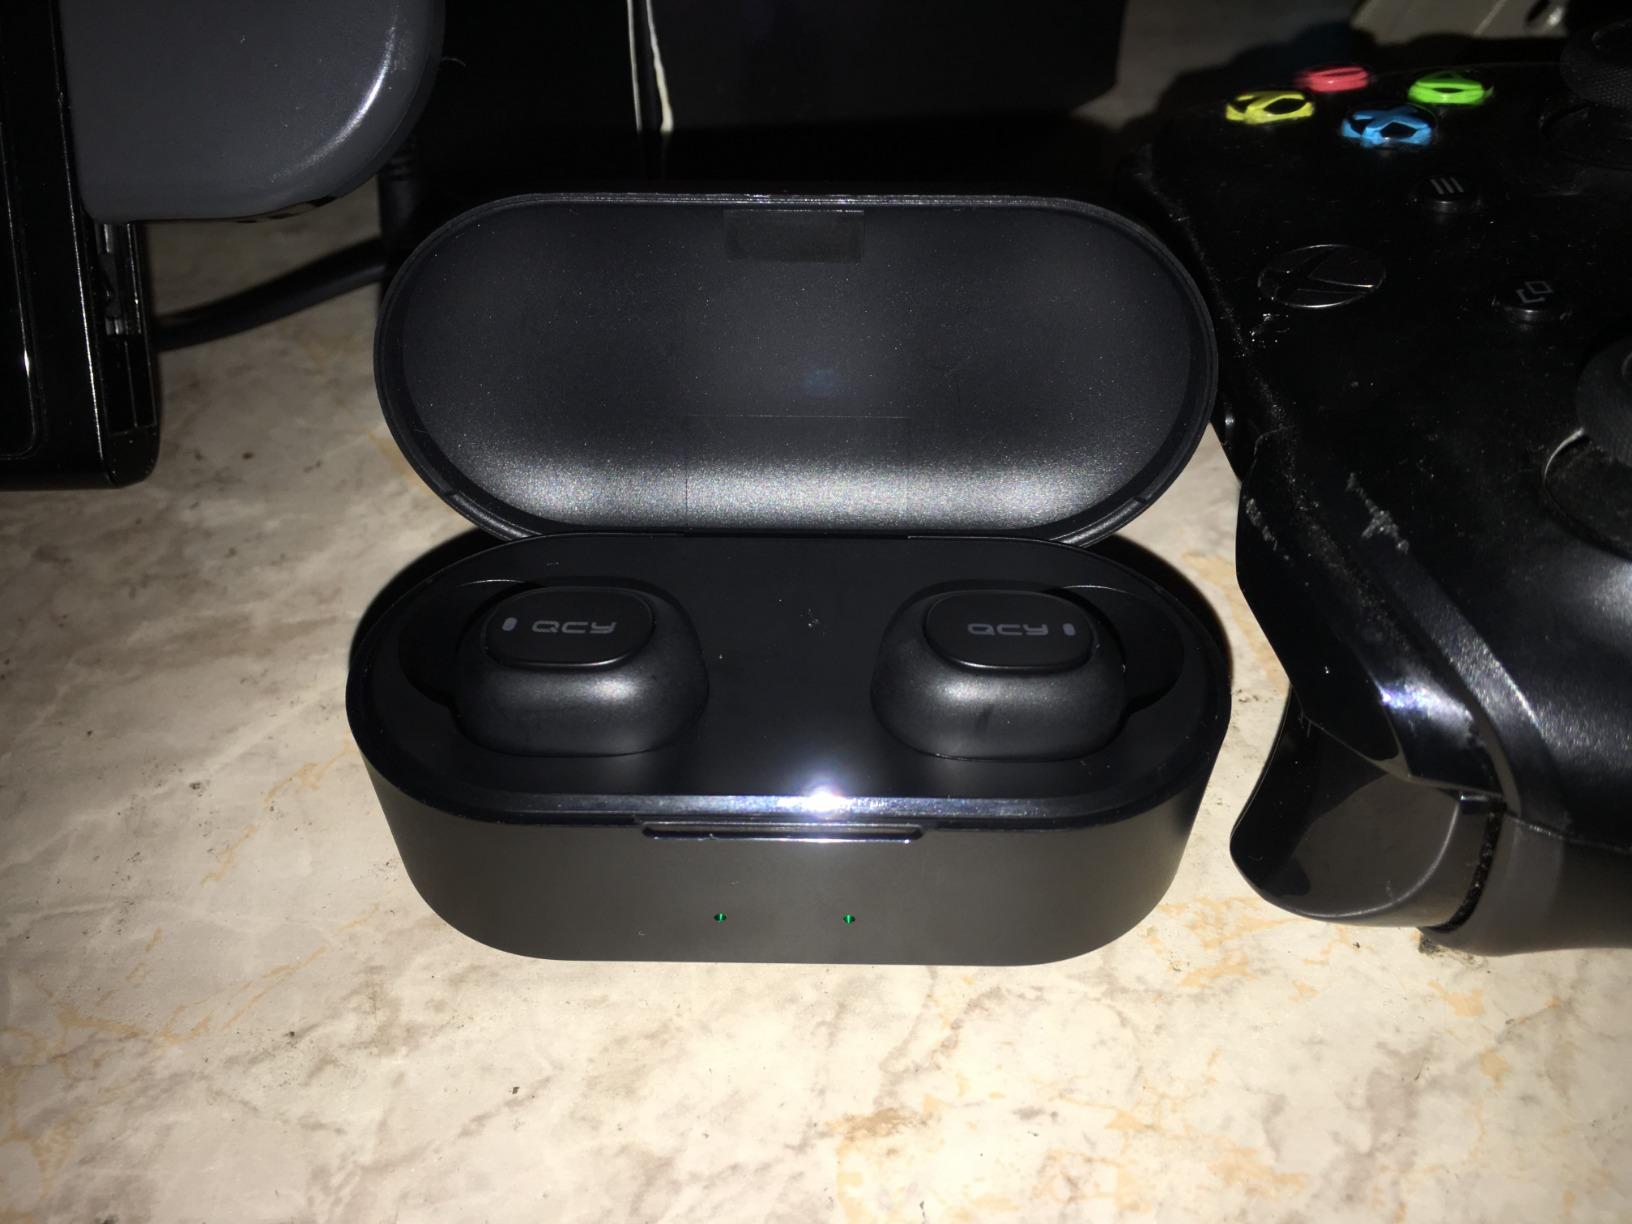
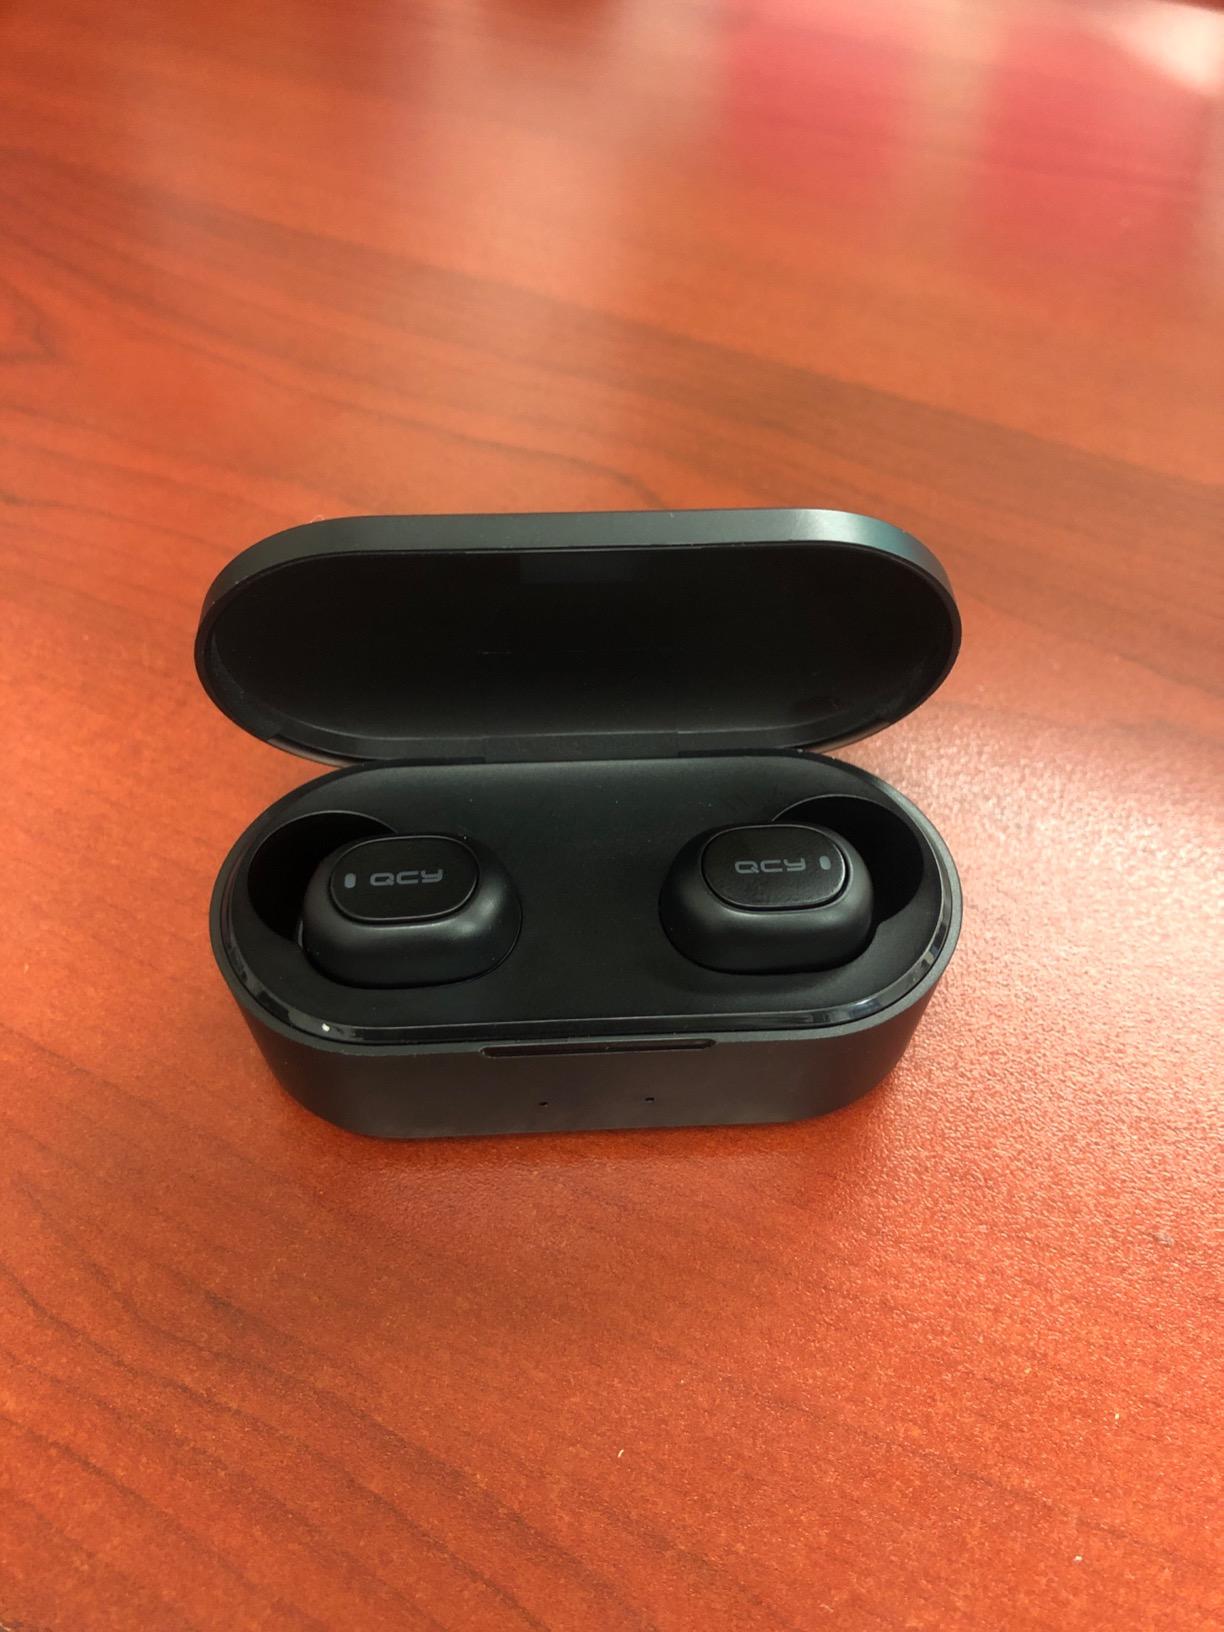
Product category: earbuds
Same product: yes